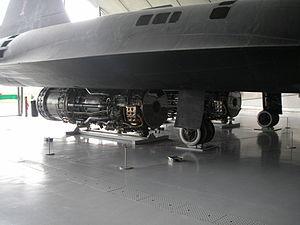
Le Pratt & Whitney J58 est un moteur à réaction conçu pour propulser les avions à hautes performances Lockheed A-12 Oxcart et Lockheed SR-71 Blackbird. C'est le premier réacteur au monde capable de maintenir la postcombustion pendant de longues durées, et le premier réacteur américain certifié à une vitesse de Mach 3.